Kosa'aay

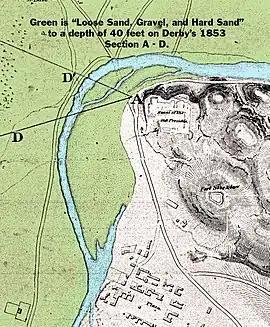
Village of Kosa'aay located at location "A" in 1853 map.

The families in this settlement lived in pyramid-shaped housing structures that were supported by a freshwater spring, wetland vegetation and riparian vegetation along the hillsides.